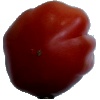
Label: Tomato Heart 1